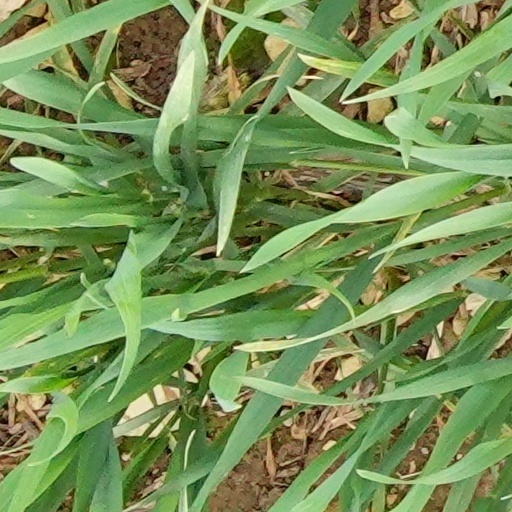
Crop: wheat